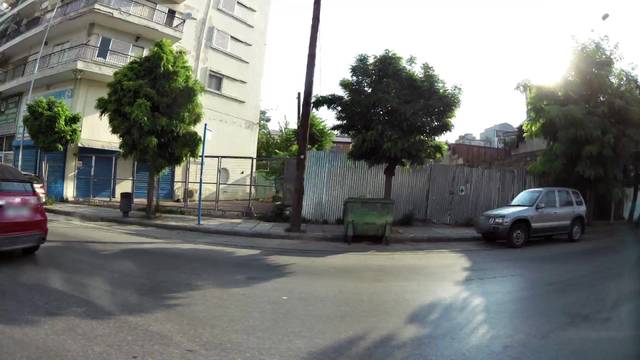
Region: Greece
Coordinates: 40.646, 22.923